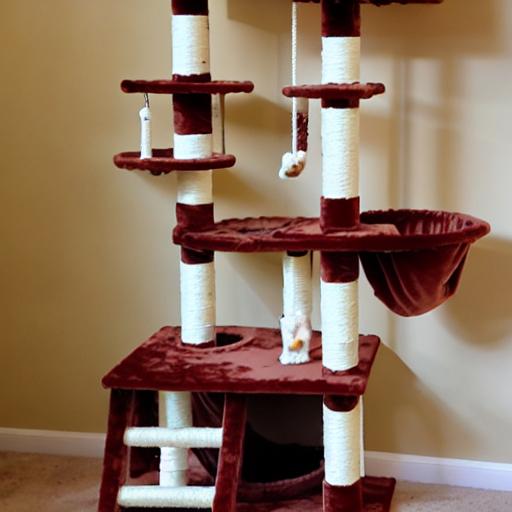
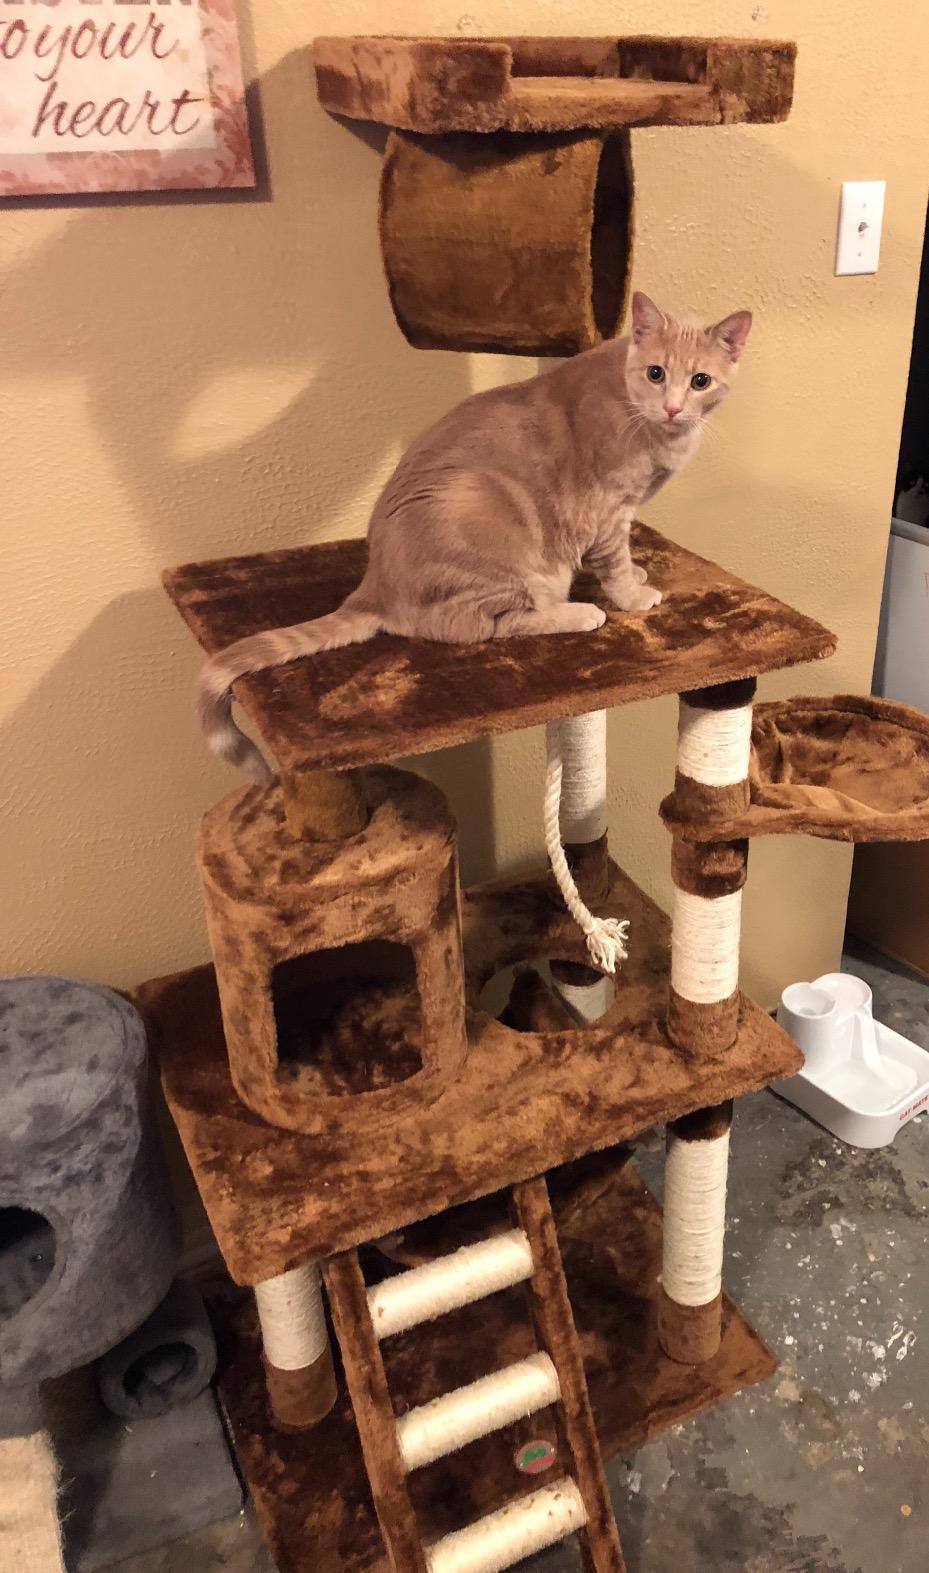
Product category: items_cat tree
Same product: no